Paula Modersohn-Becker

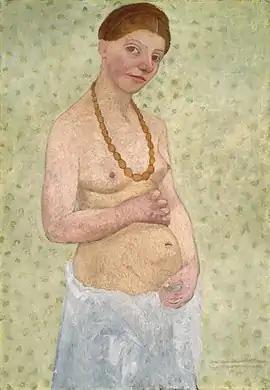
Paula Modersohn-Becker. "Self-Portrait at 6th Wedding Anniversary" (1906)

In May 1901, Becker and Modersohn married. Modersohn was 11 years older than Becker, with an infant daughter, Elsbeth. In the two years that followed, Becker tried to combine her responsibilities as wife, housewife and stepmother with her artistic ambitions. She set up a small studio on a nearby farm, where she went to paint for several hours a day. A series of paintings of children was created, among them "Girl in the Garden Next to a Glass Sphere" (1901–2), "Portrait of a Girl" (1901), "Head of a Little Girl" (1902). She functioned in this uneasy balance for two years, then returned again to Paris, accompanied by Otto, for two months in 1903. She spent most of her time drawing in the Louvre from ancient and Egyptian models. With Otto, she visited Auguste Rodin, also taking time to study the newly popular Japanese style and visit with painters Pierre Bonnard and Edouard Vuillard. In February 1905 Becker again returned to Paris. Otto briefly came to see her, and together they saw Paul Gauguin's paintings. After this visit, Becker "accepted the fact that modern artists such as Matisse, whose works fascinated her, had no appeal for Otto." She took drawing courses at the Julian Academy, but became increasingly aware that she had already developed her own painting style. After returning to Worpswede, her interest focused on still life. While before 1905 only ten still lifes can be traced in her work, from 1905 to 1907 there are almost 50. She and Modersohn lived mostly apart for the next two years, with 1906 marking an artistically productive year, spent mostly in Paris. During her stays in Paris in 1905 and 1906, she lived in her studio on Avenue du Maine, where she created, among other things, portraits of Clara (Rilke-)Westhoff and Clara's husband Rainer Maria Rilke.